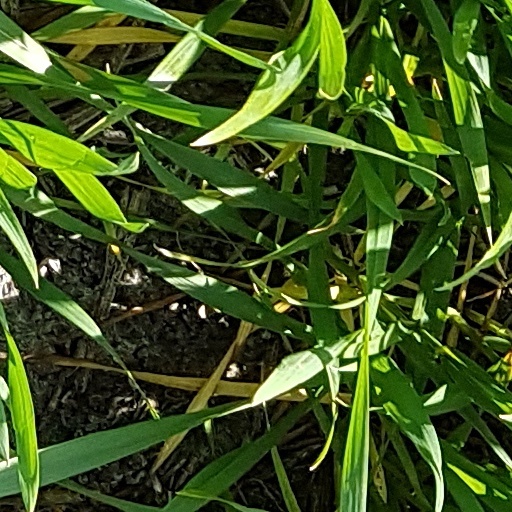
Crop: wheat